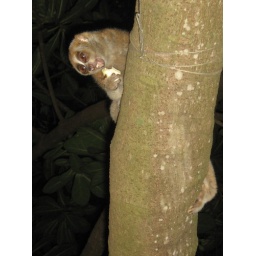
I'm told by a friend who is an aficionadoof small, furry animals that this is actually a slow loris.